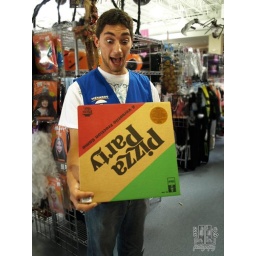
Oh what fun it is to open a pizza box in good will. (: